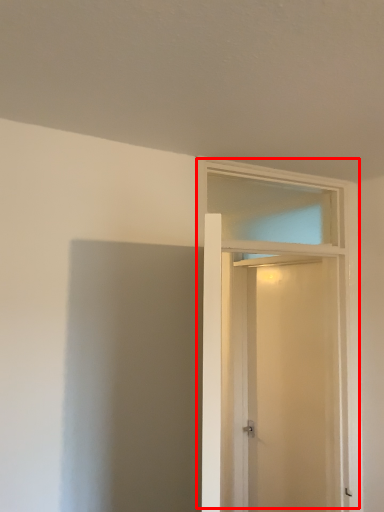
Question: Considering the relative positions of door (annotated by the red box) and screen door in the image provided, where is door (annotated by the red box) located with respect to the staircase? Select from the following choices."
(A) right
(B) left
Answer: B